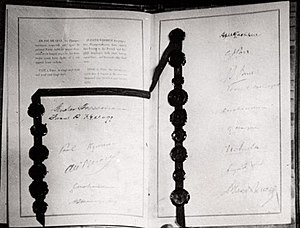
Briand-Kellogg-pagten
Briand-Kellogg-Pagten (1928).
Briand-Kellogg-pagten var en international ikke-angrebspagt opkaldt efter Frankrigs og USAs udenrigsministre Aristide Briand og Frank Kellogg. Pagten, som forpligtede de underskrivende stater ikke at anvende angrebskrig som et middel til at løse internationale konflikter, undertegnedes den 27. august 1928 i Paris af en række lande, blandt andre Frankrig, USA, Storbritannien, Polen, Tyskland, Italien og Japan. Pagten trådte i kraft i 1929, men led skibbrud allerede i 1931, da Japan lod tropper indsætte i Manchuriet, senere i 1936 med Italiens krig mod Abessinien og senest med Nazitysklands angreb på Polen og Sovjetunionens angreb på Finland i 1939. Som et kuriosum kan nævnes, at Briand-Kellog-pagten blev anvendt som en del af grundlaget for anklagerne under Nürnbergprocessen om brud på freden.